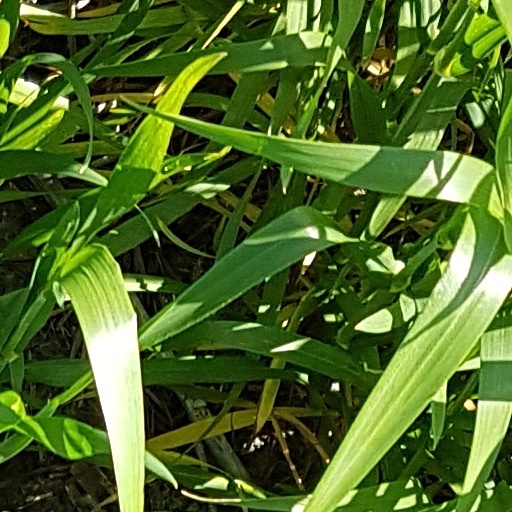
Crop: wheat